Rishikesh

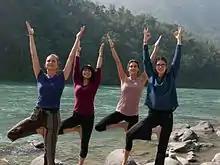
Students from around the world undergoing yoga teacher training by the River Ganges at Rishikesh, 2015

In February 1968, the Beatles visited Maharishi Mahesh Yogi's ashram in Rishikesh, attracted by his transcendental meditation. The Beatles composed numerous songs during their time at the ashram, many of which appear on the band's self-titled double album, also known as the "White Album". Western fans arrived seeking similar experiences, resulting in new yoga and meditation centers that fueled Rishikesh's nickname as the "Yoga Capital of the World". Many of these Westerners have undergone training to become certified yoga teachers.